List of countries and territories where Persian is an official language

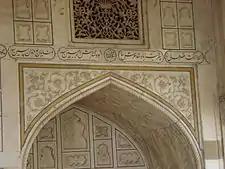
Persian poems in Taj Mahal

Before the British colonised the Indian subcontinent, Persian was the region's lingua franca and a widely used official language in what are now north India and Pakistan. The language was brought into the region by various Turkic, Persian and Afghan dynasties, in particular the Turko-Afghan Delhi Sultanate and the Mughal Dynasty. Persian held official status in the court and the administration within these empires and it heavily influenced many of the local languages, particularly Urdu and to some extent modern standard Hindi.